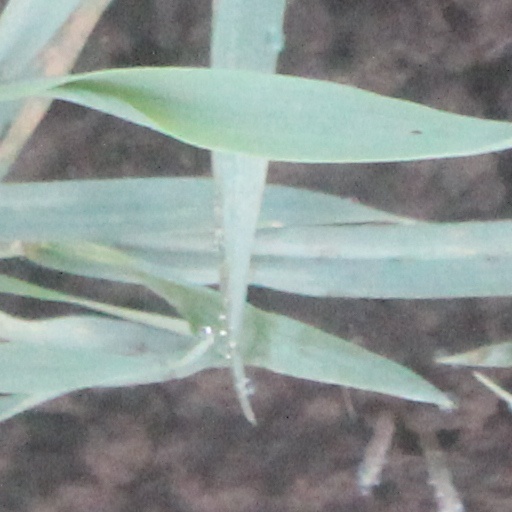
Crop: wheat